Thijs Nijhuis

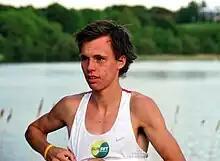
Thijs Nijhuis (2012)

Thijs Matthias Nijhuis (born 20 September 1992, in the Netherlands) is a Danish long-distance runner.